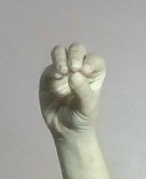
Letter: ha